Nam Koo Terrace

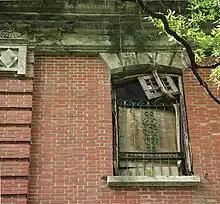
Red brickwork on outer wall and window grilles.

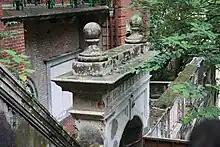
Classical Revival architectural features.

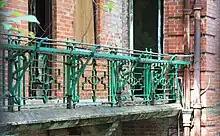
Balcony Ironwork.

Nam Koo Terrace is a site of significant cultural and architectural heritage stemming from Hong Kong's Colonial Era. The building was designed as a European-style house in the 1910s when large private lots on the hillside below Kennedy Road were sold for real estate development.